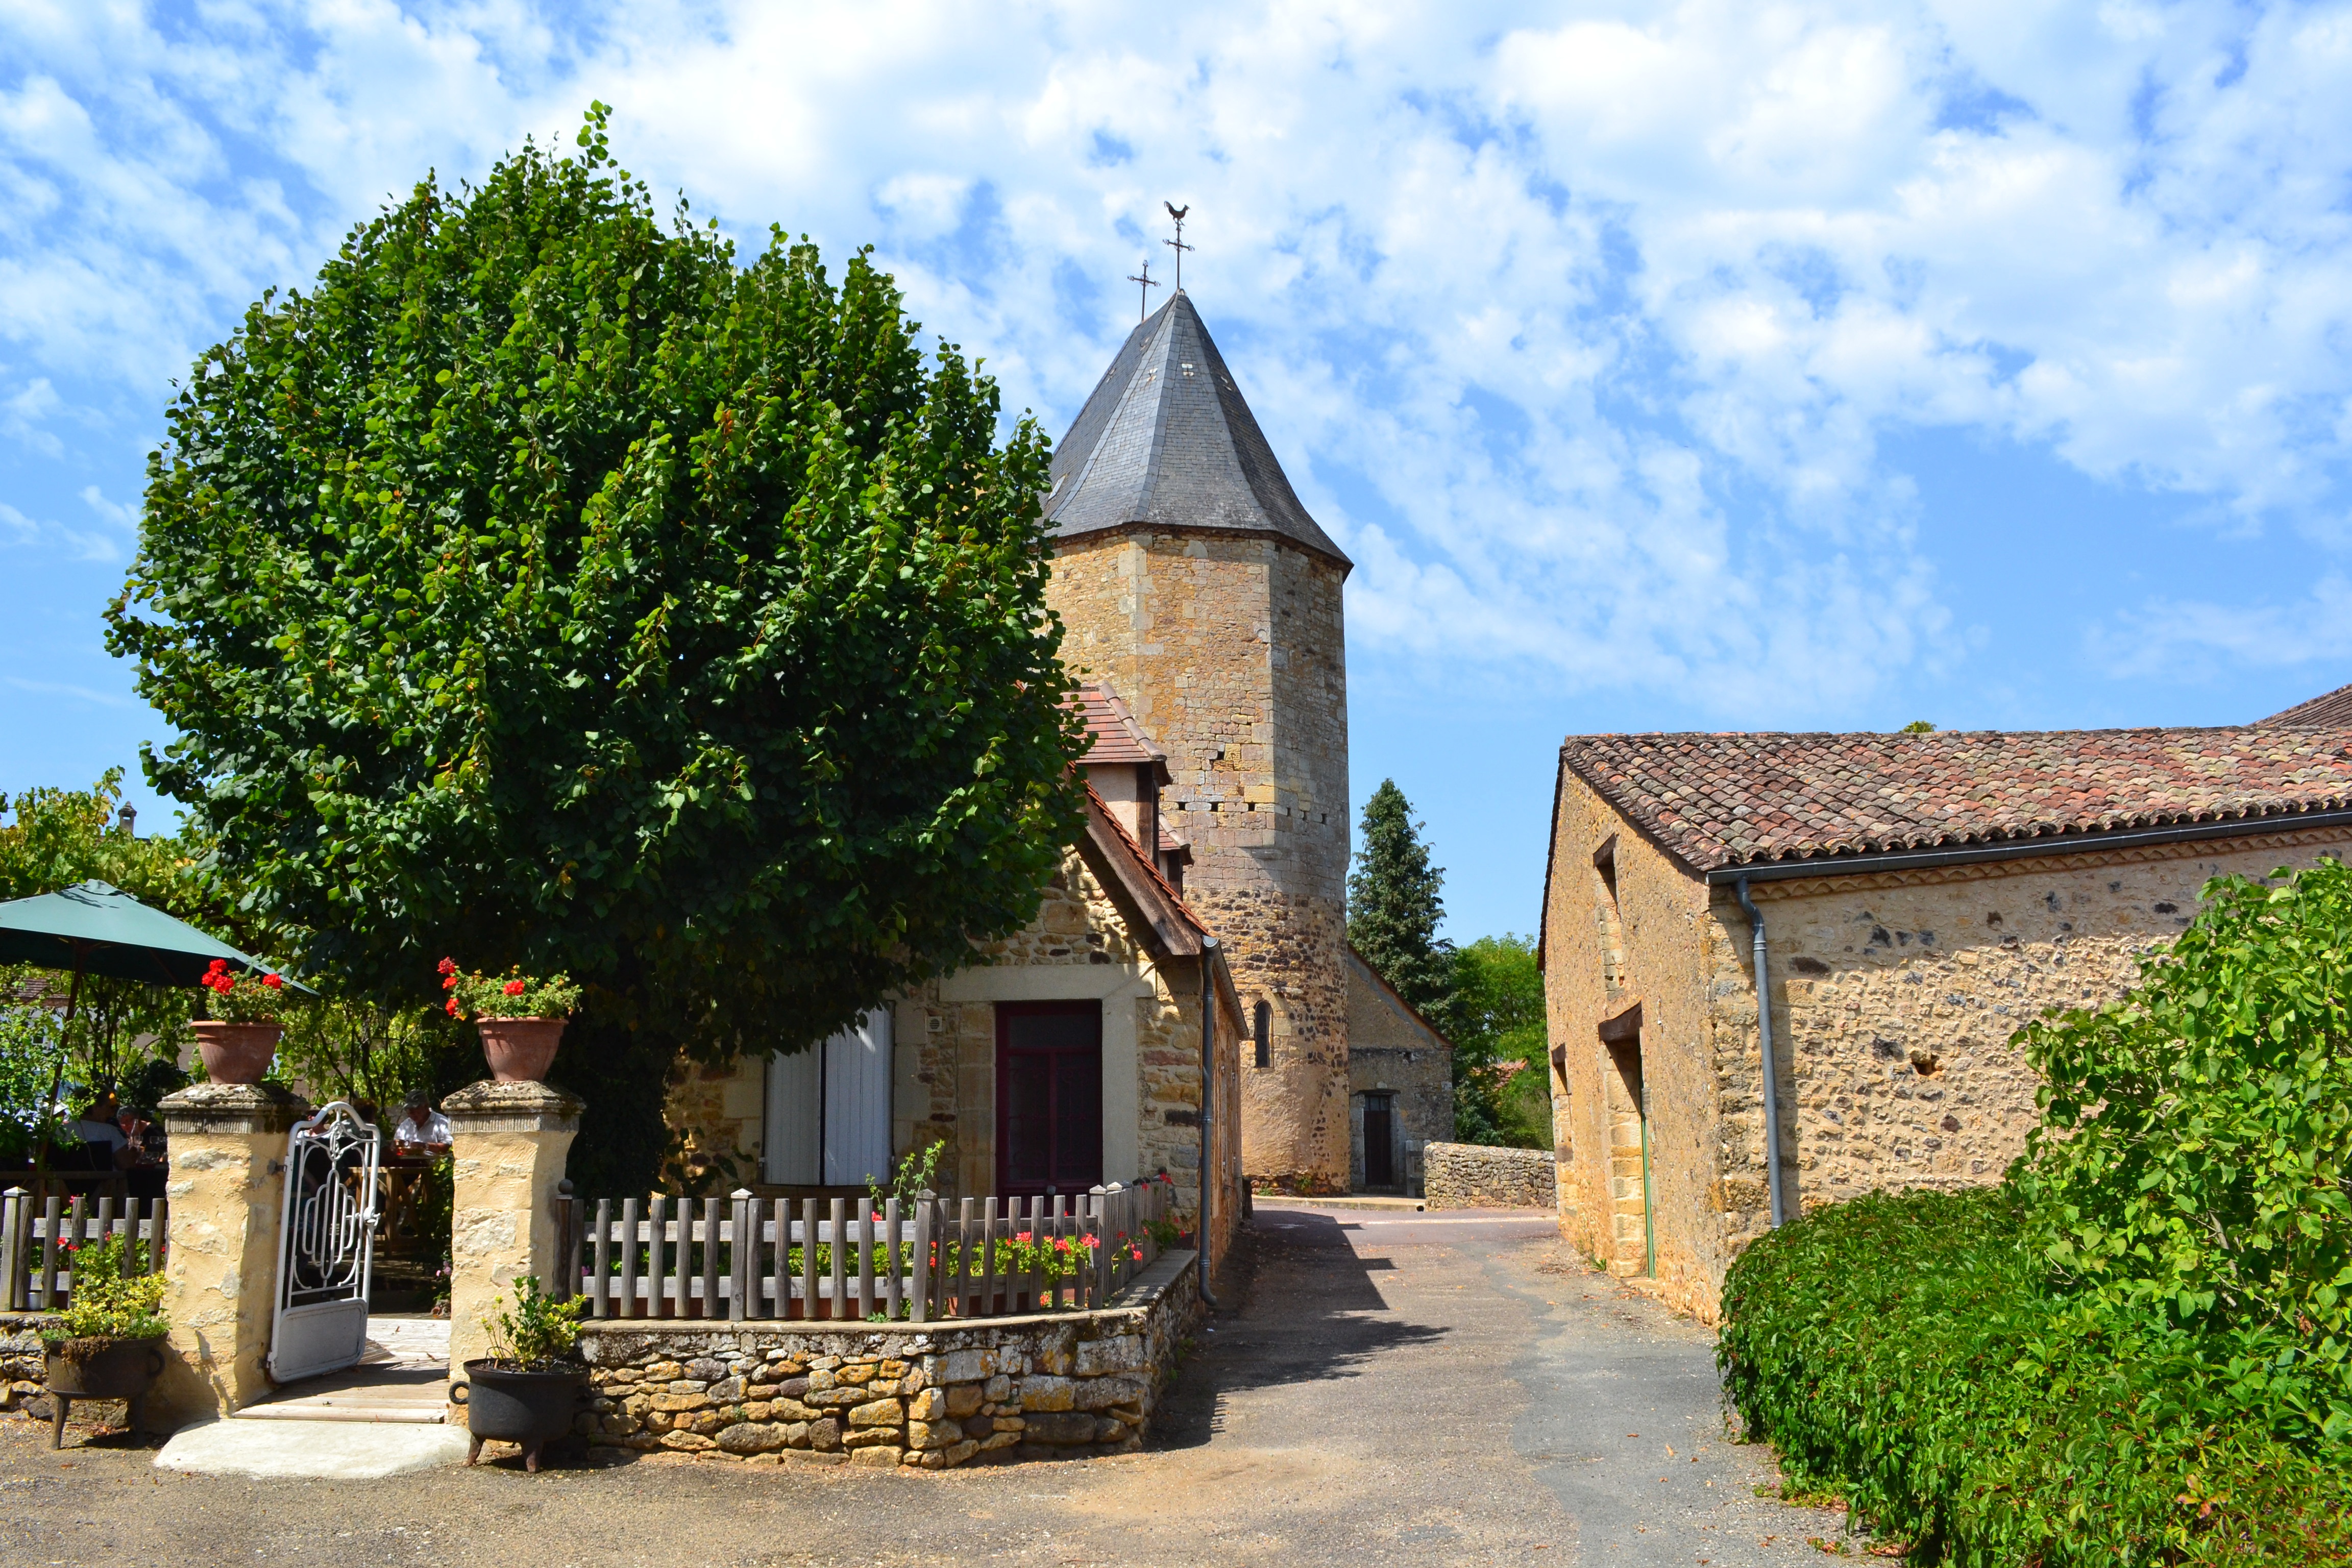
street, villa, house, building, chateau, home, village, france, cottage, property, church, chapel, gate, place of worship, monastery, estate, dordogne, cauldron, rural area, medieval village, audrix, medieval church